St Helens R.F.C.

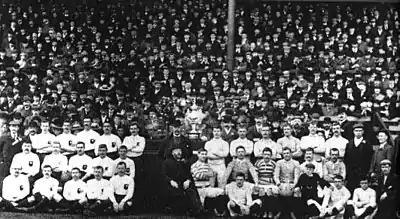
St. Helens pictured in the first ever Challenge Cup Final, 1897: Batley (left) vs St Helens (right)

St Helens are the oldest members of the Rugby Football League. Founded as St Helens Football Club on 19 November 1873 at the Fleece Hotel by William Douglas Herman, they played their first ever match on 31 January 1874 against Liverpool Royal Infirmary. They became known as St Helens Rangers up until the 1880s. The club moved from the City Ground in 1890 where they had shared with St Helens Recs when neither were members of the Northern Rugby Football Union. They defeated Manchester Rangers in the first match played at Knowsley Road.